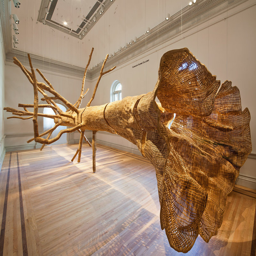
a cast of a tree .